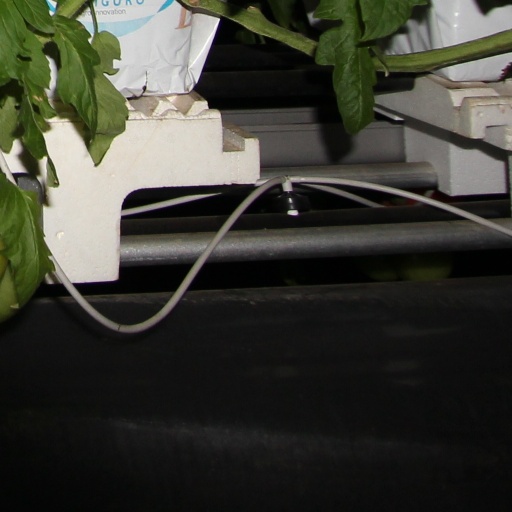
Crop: tomato